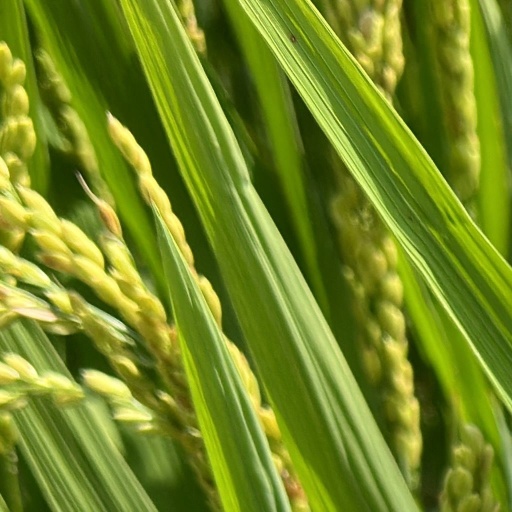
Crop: rice